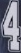
Number: 4